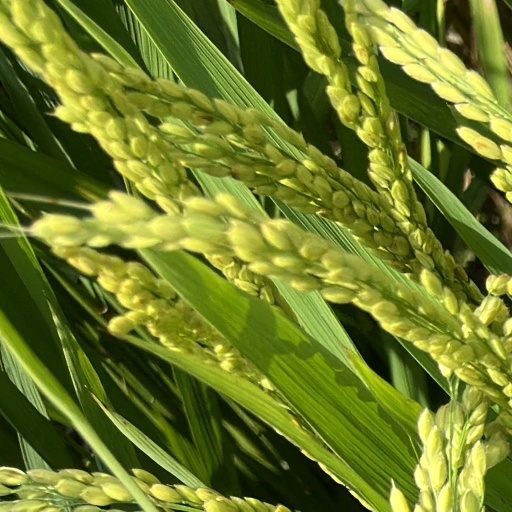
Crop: rice